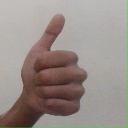
अक्षर: थ